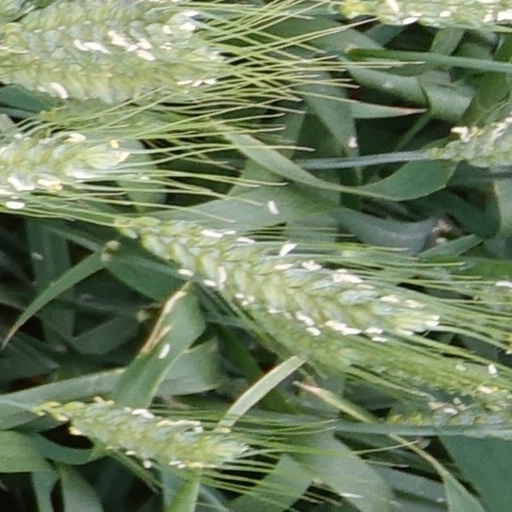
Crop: wheat